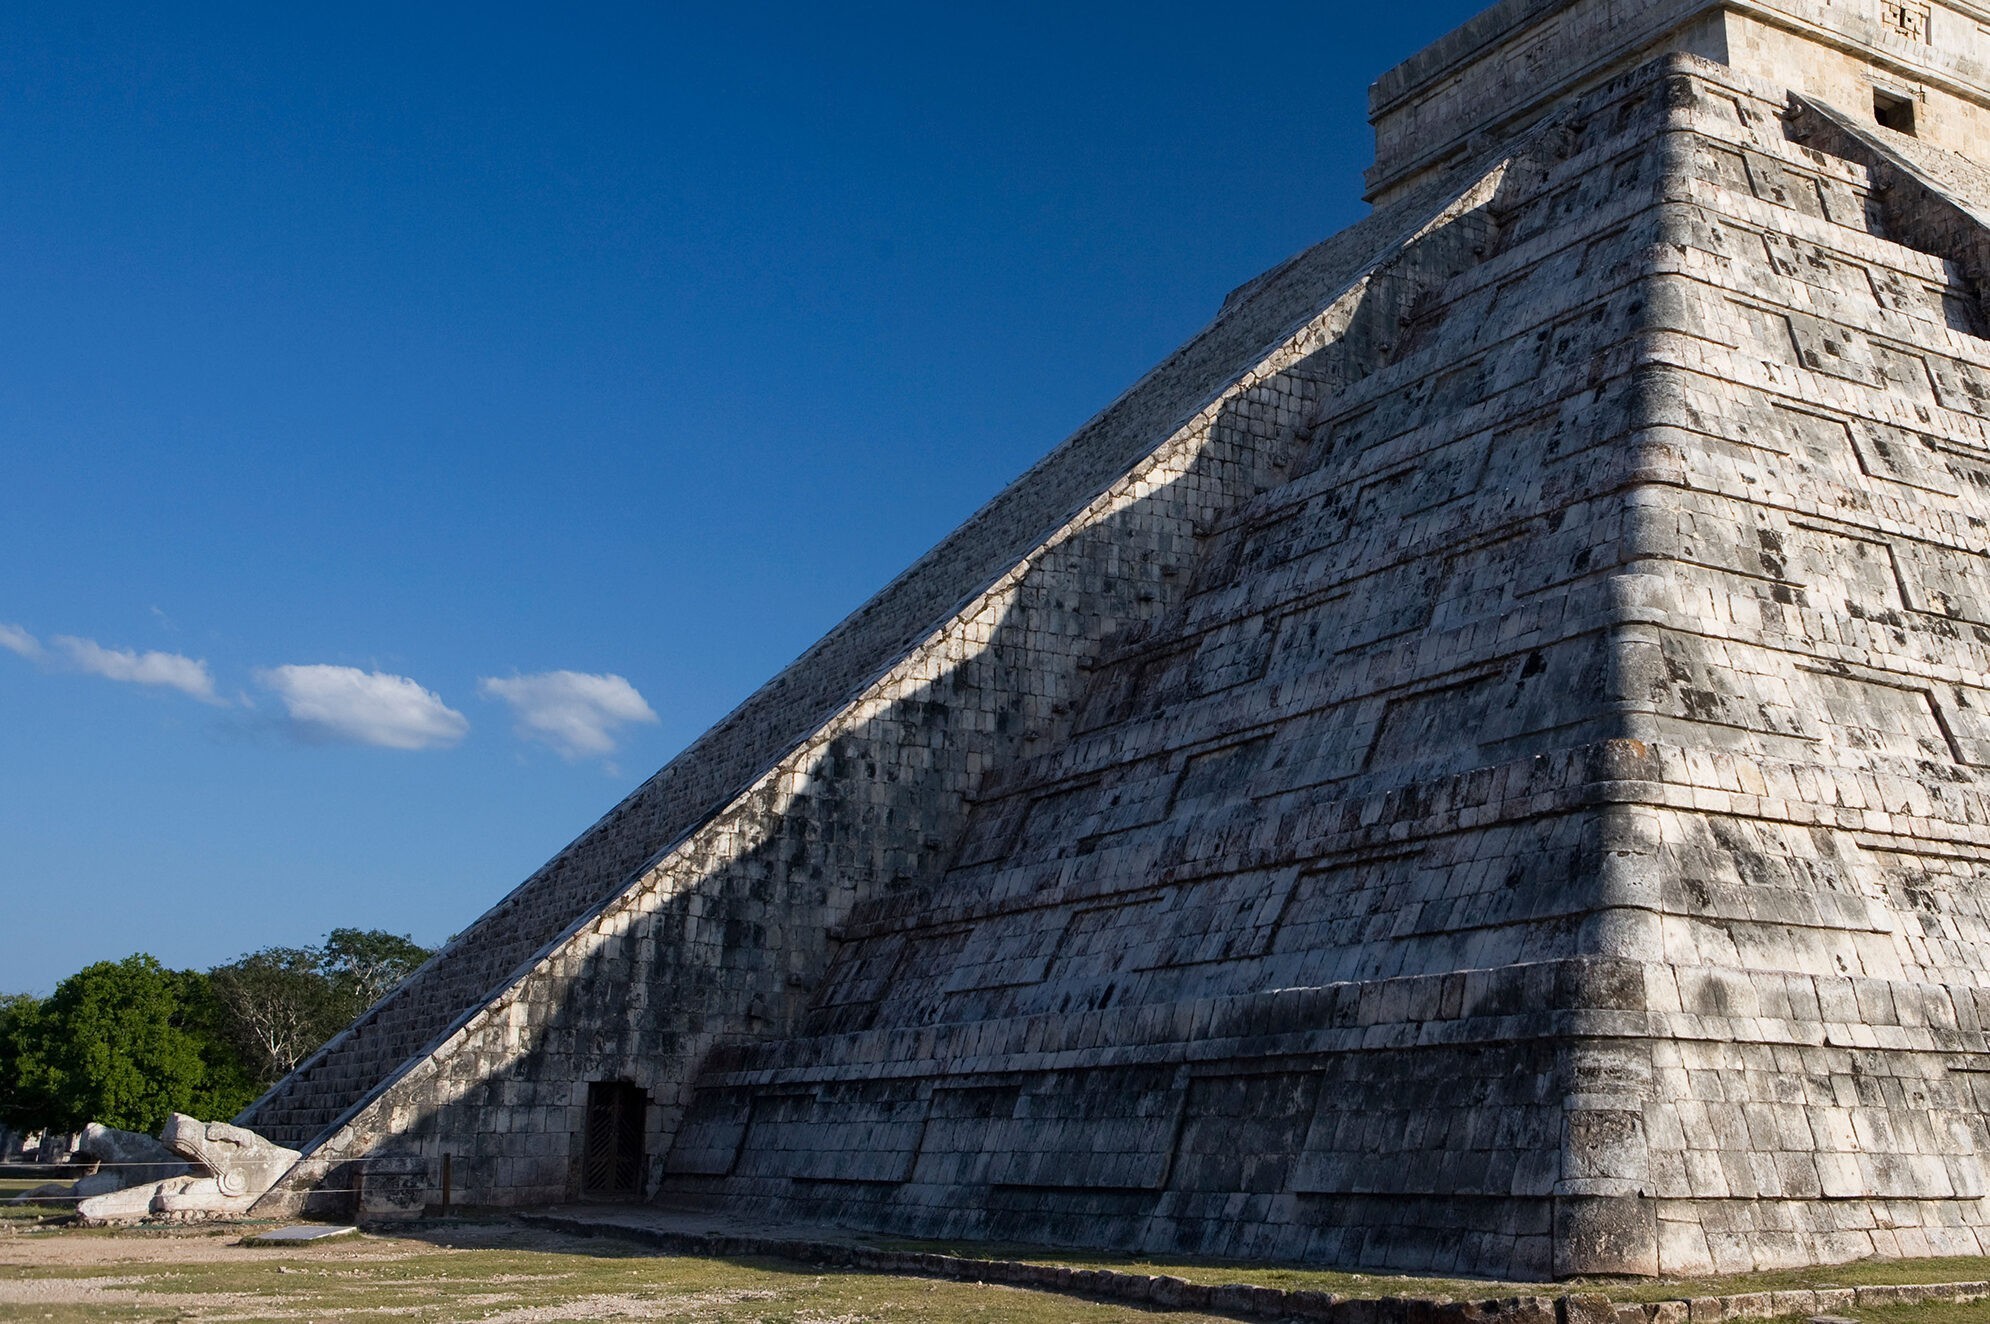
Landmark: Chichen Itza